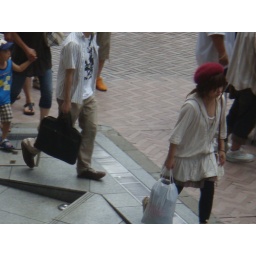
Candid street shot taken from the second floor in Shibuya, Tokyo-Itchome